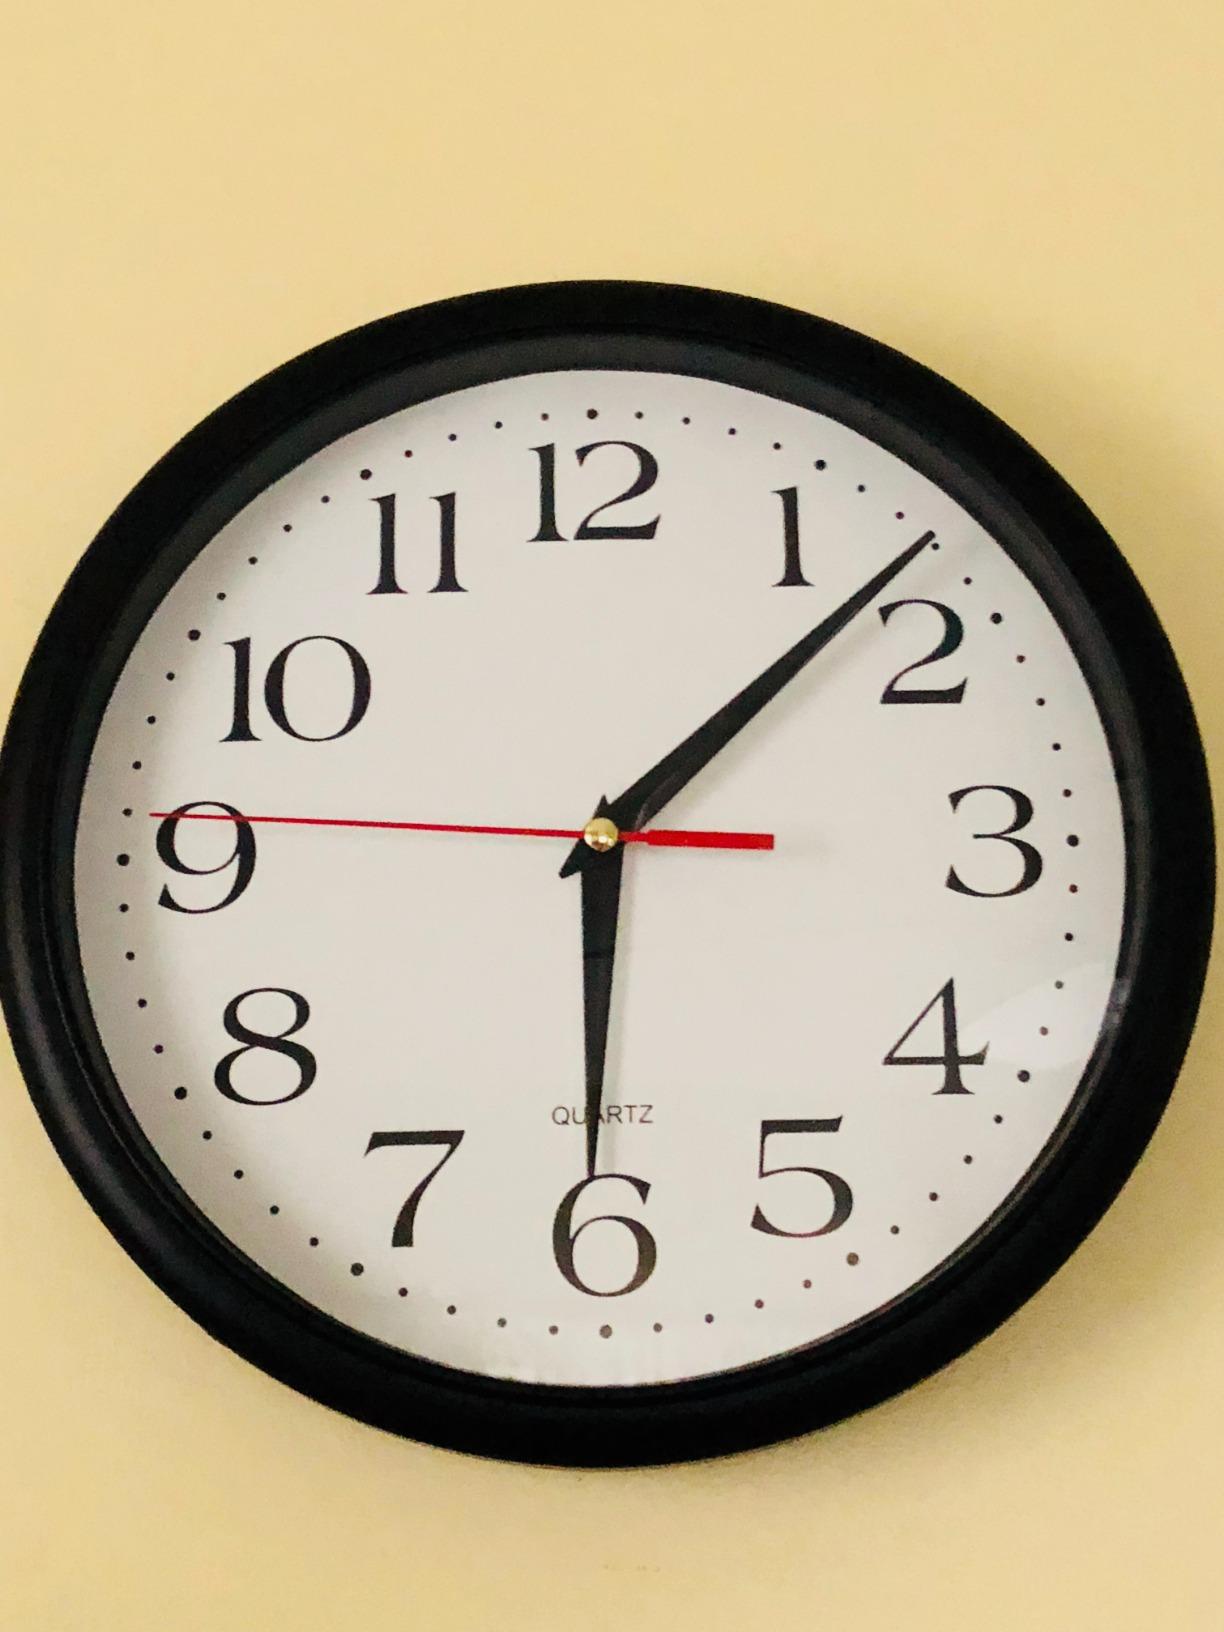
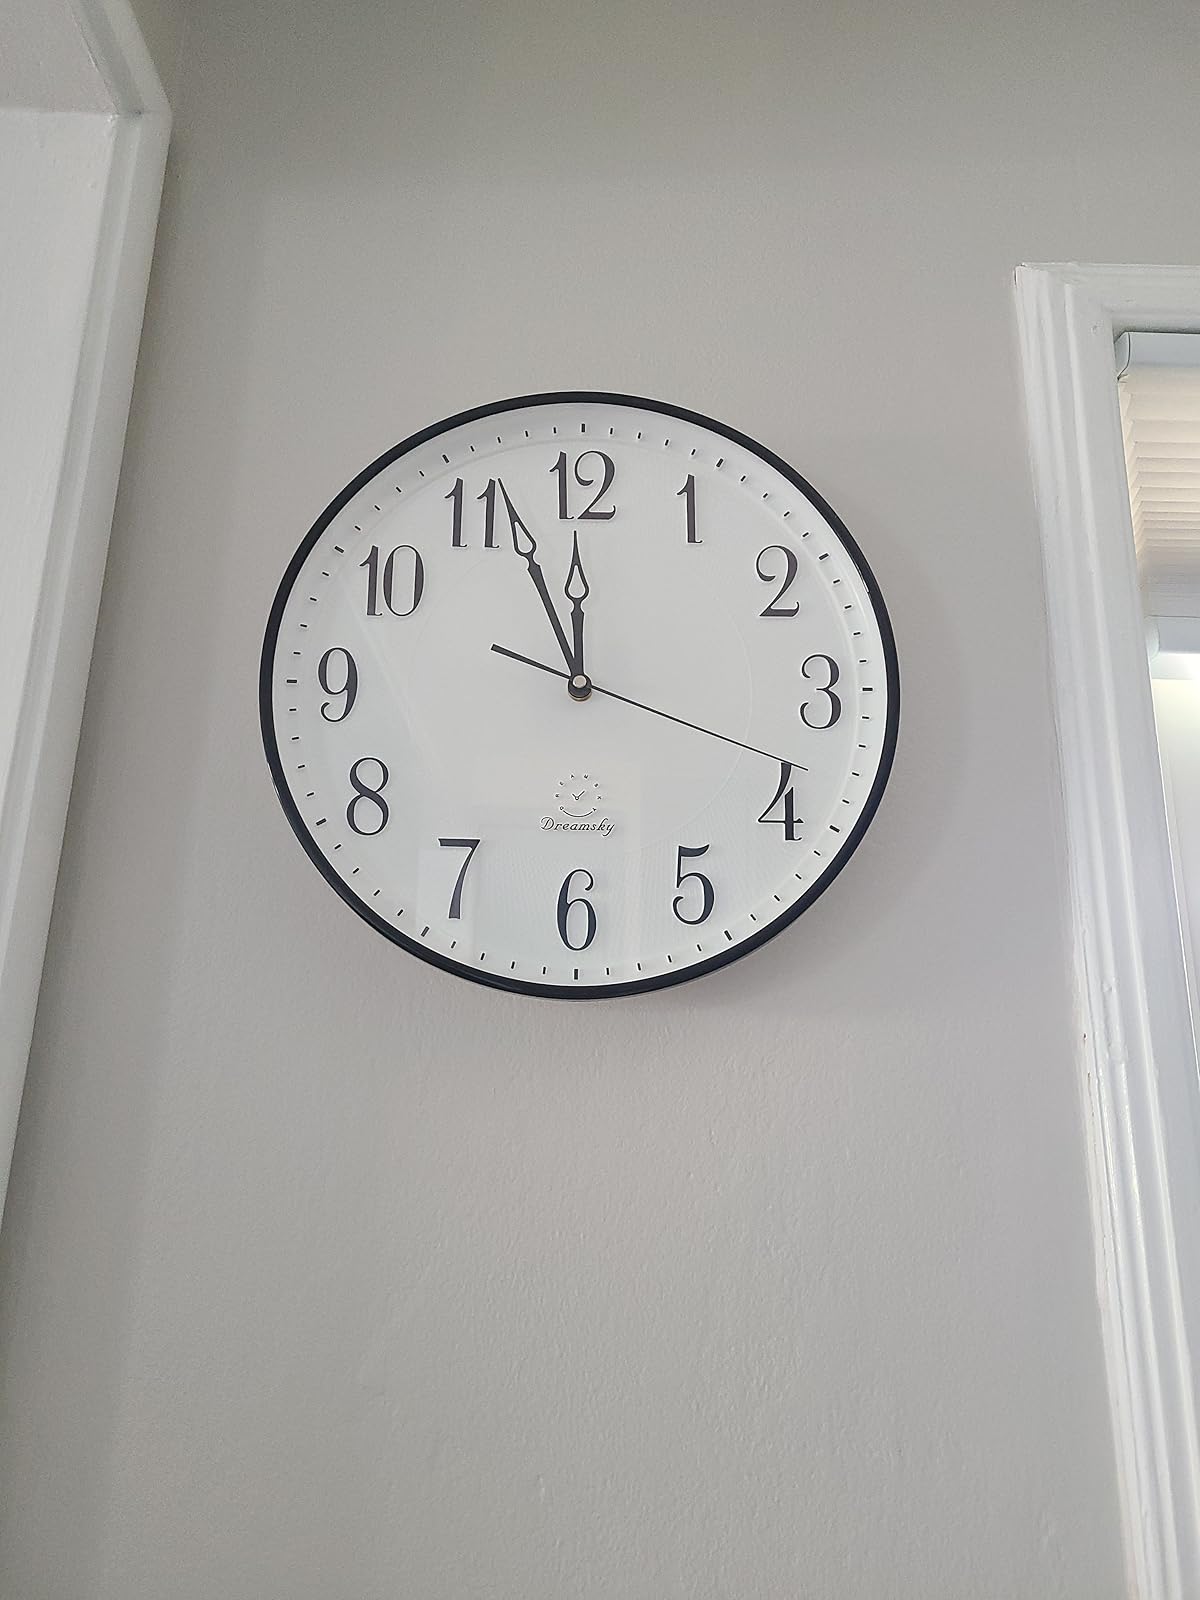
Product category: clock
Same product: no